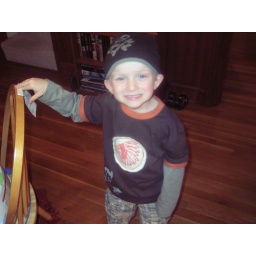
Mason in new hat & shirt